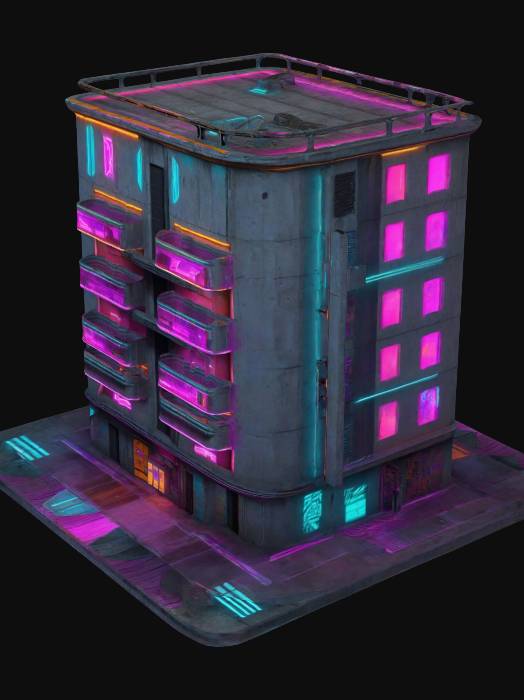
미적 점수 (1~10점): 5